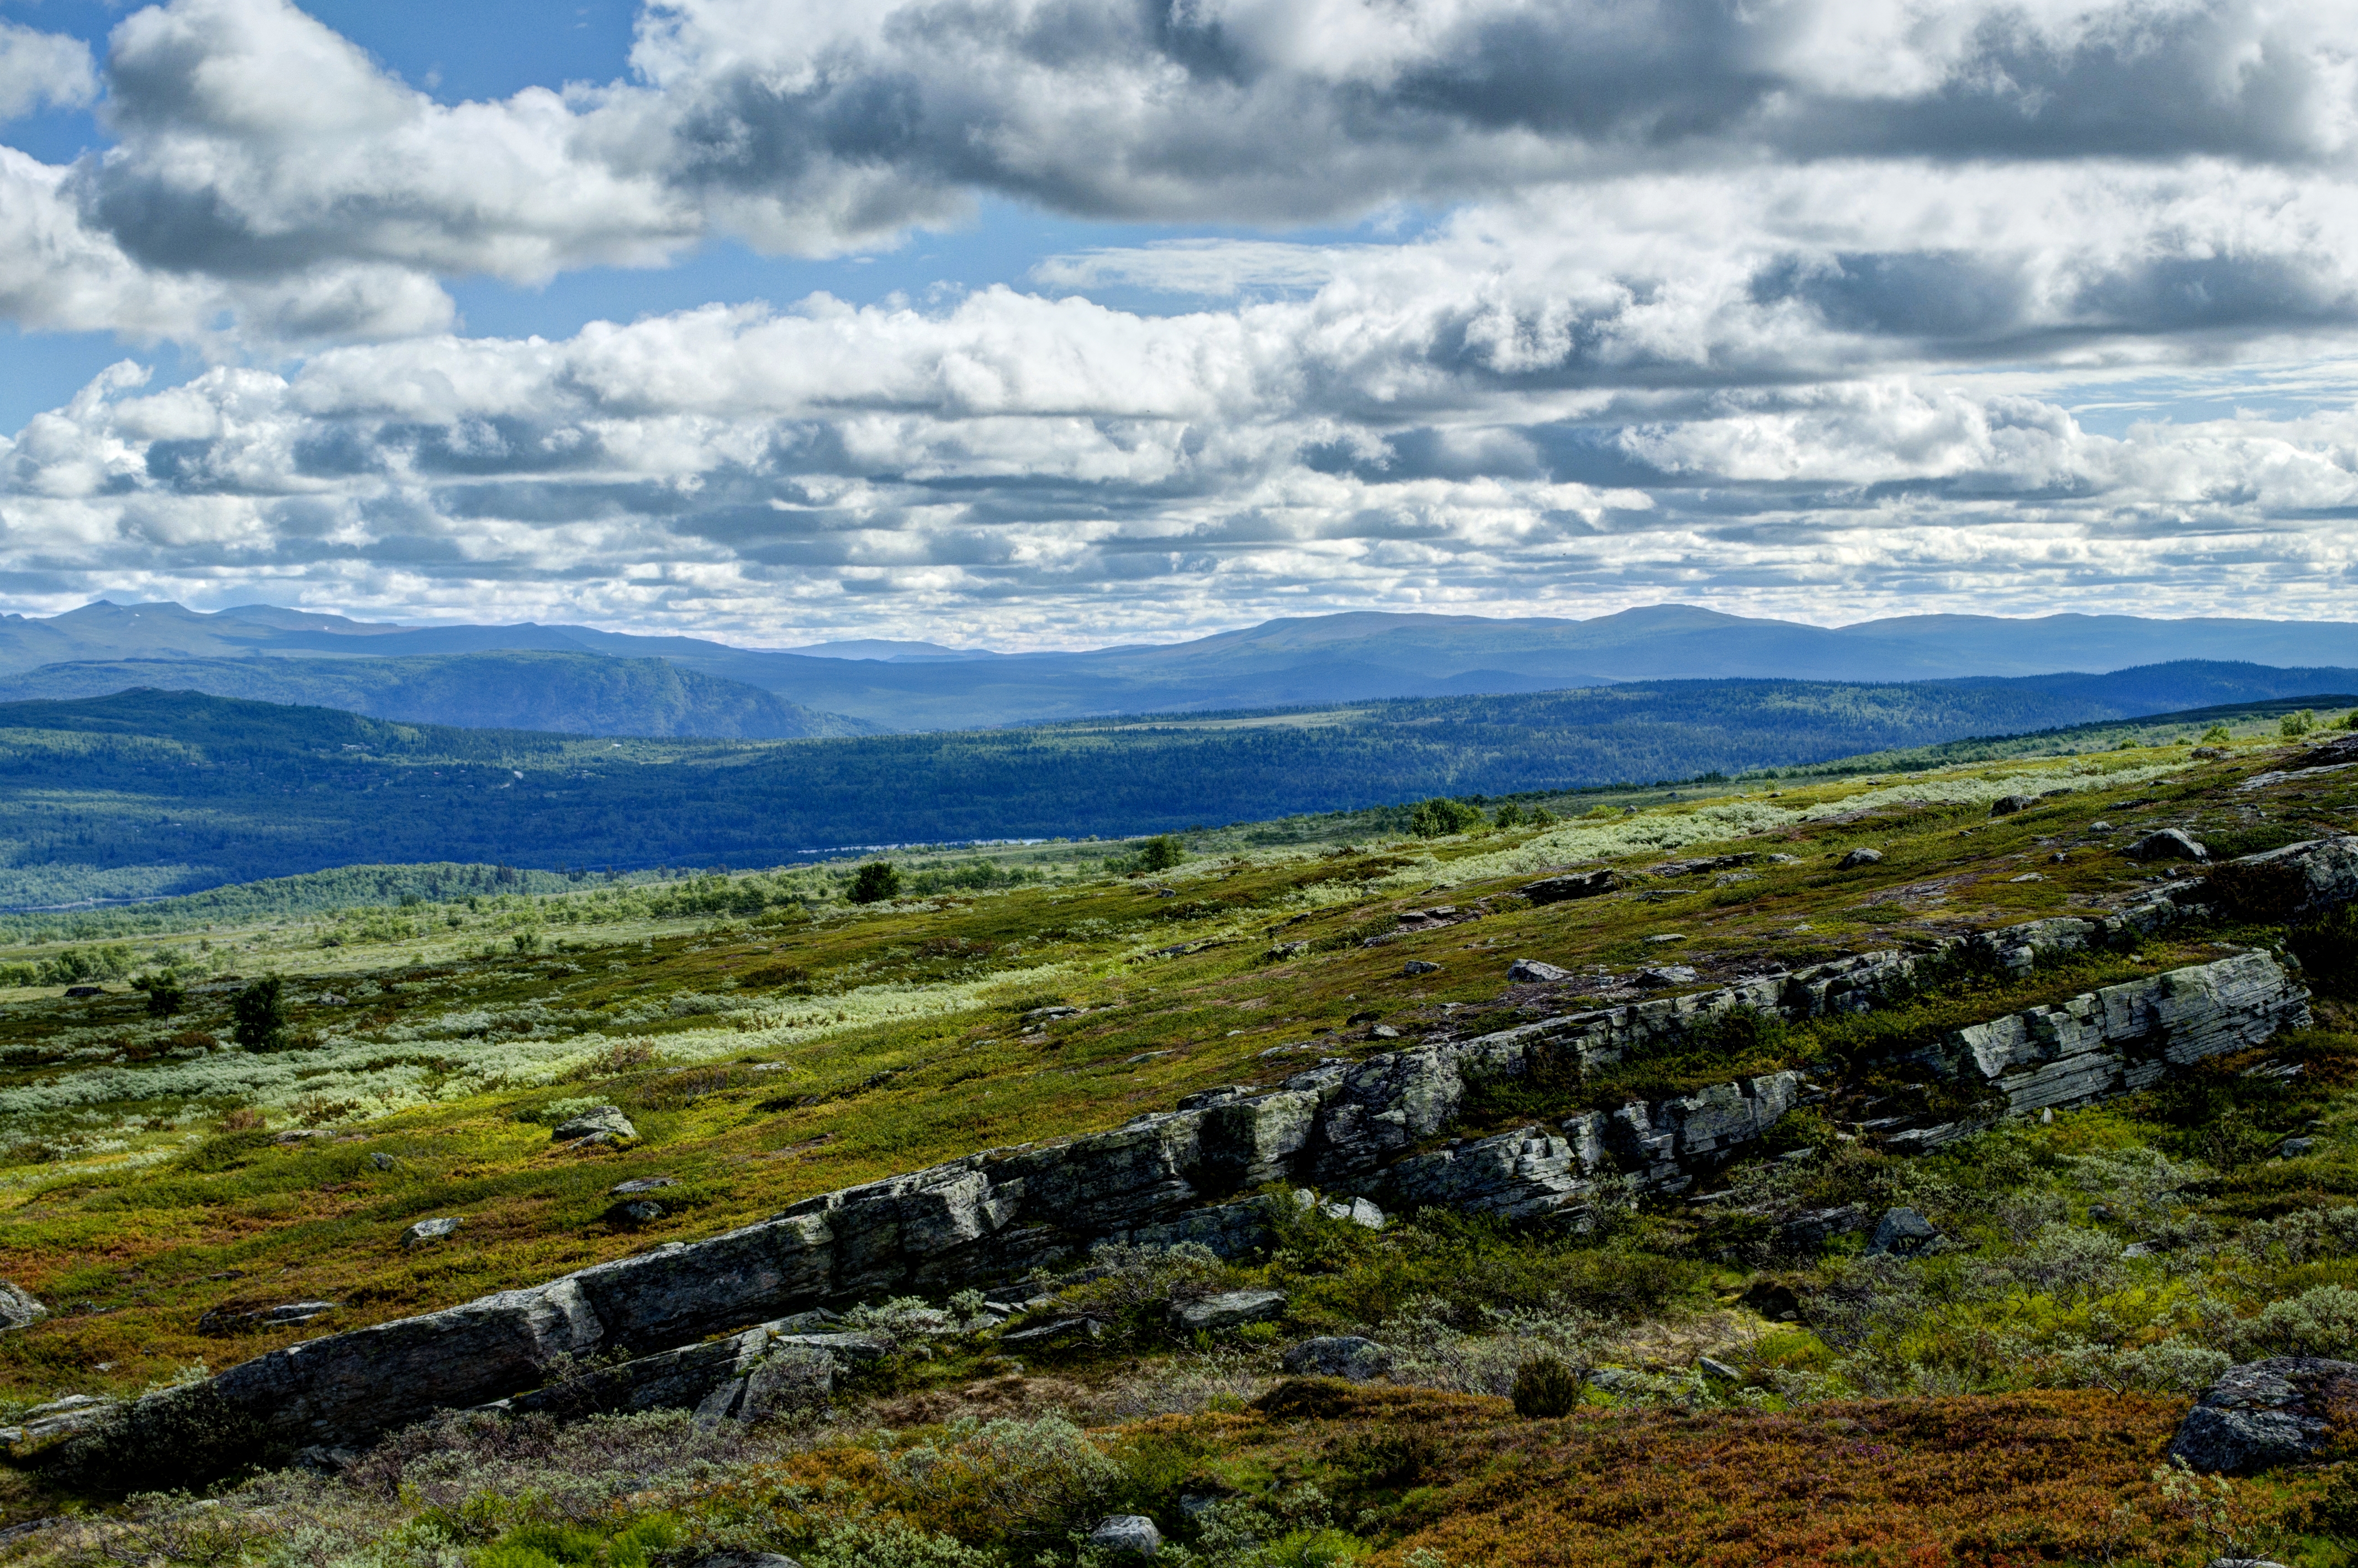
landscape, sea, coast, nature, horizon, wilderness, mountain, cloud, sky, sun, meadow, sunlight, hill, valley, mountain range, range, dslr, green, high, nikon, highland, ridge, plain, north, hdr, grassland, sweden, plateau, dynamic, sverige, photomatix, fell, border, loch, ecosystem, scandinavia, tundra, d5000, skandinavien, scandes, skanderna, hamra, samer, yran, ramundberget, rural area, landform, j mtland, t nndalen, h rjedalen, fun sdalen, fj llen, storsj yran, r ros, kalfj ll, r dfj llet, helagsfj llet, geographical feature, mountainous landforms